Doc Carlson

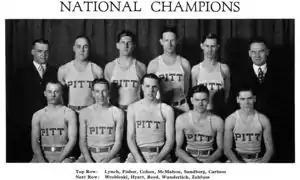
The undefeated 1927–28 Pitt National Championship team featured Naismith Hall of Fame inductee Charley Hyatt.

Carlson was born in Murray City, Ohio. He played high school football, basketball, and baseball (1910–1914) at Bellefonte Academy in Bellefonte, Pennsylvania. During his undergraduate years at the University of Pittsburgh (1914–1918) he earned three letters in basketball, two in baseball, four in football. He played on the 1916 Pitt football team that is widely regarded as that season's national champion and was selected as an All-American football player while playing for Pitt's undefeated 1917 team.